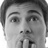
Emotion: surprise